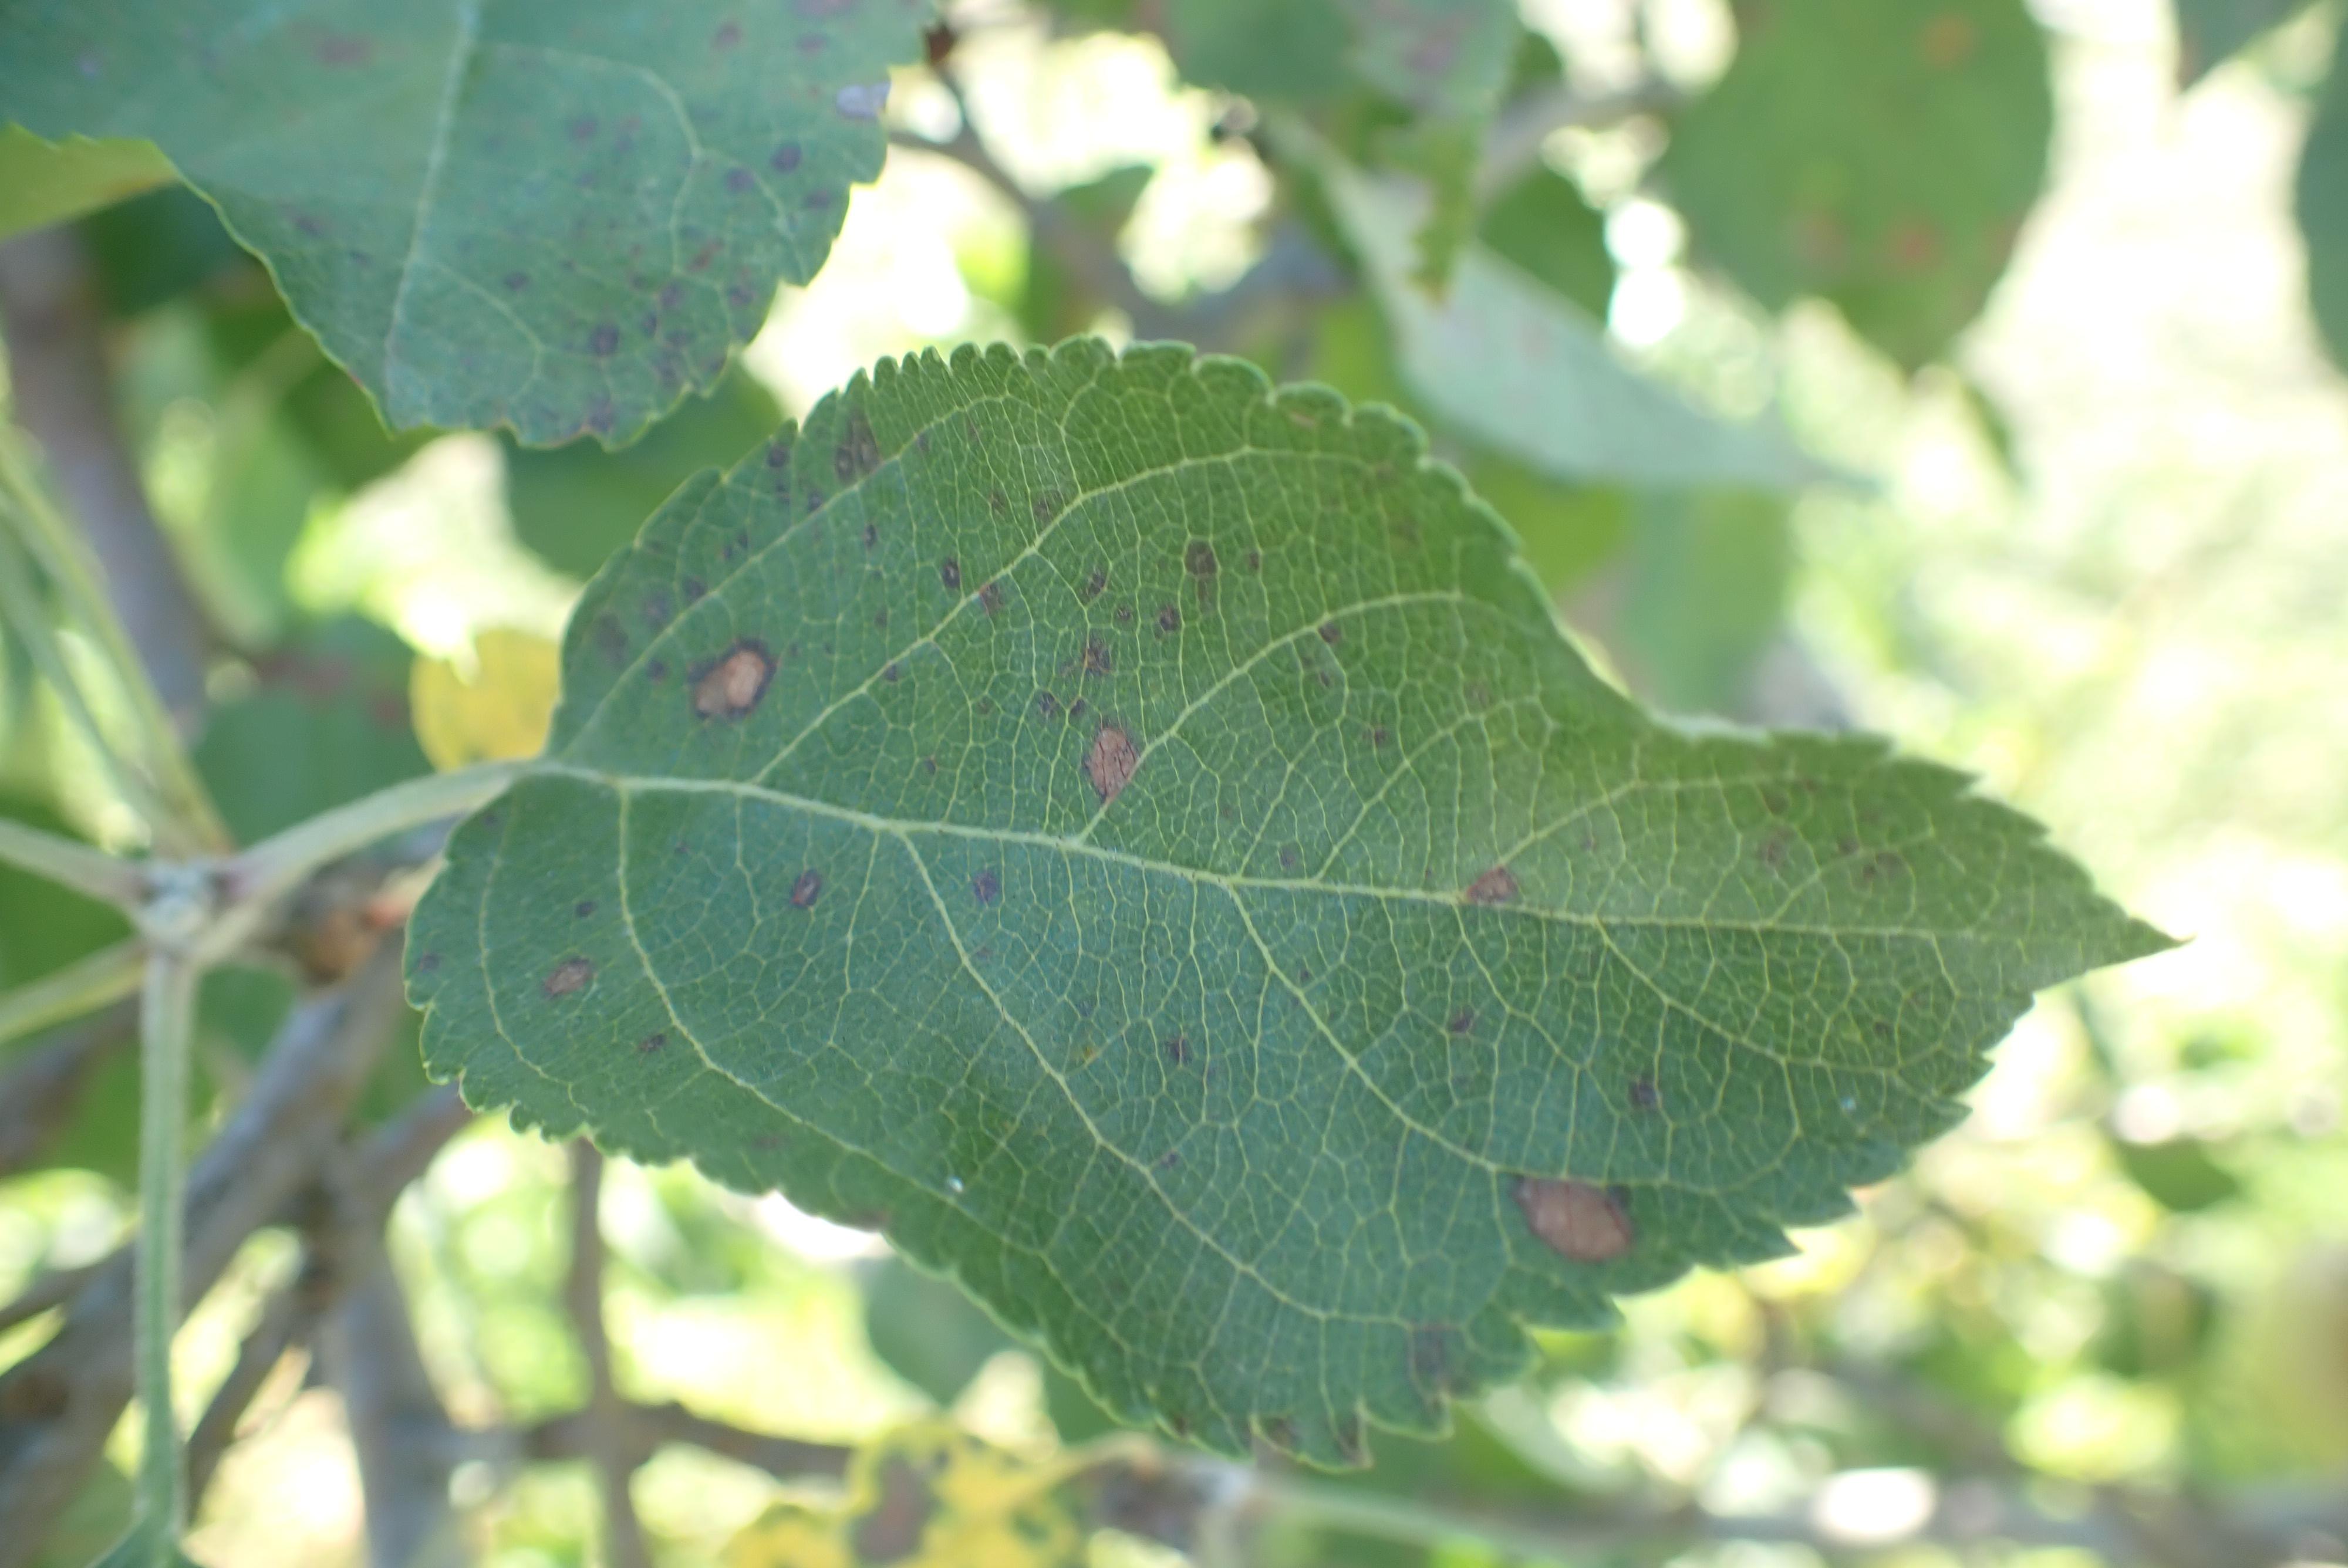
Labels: frog_eye_leaf_spot, complex